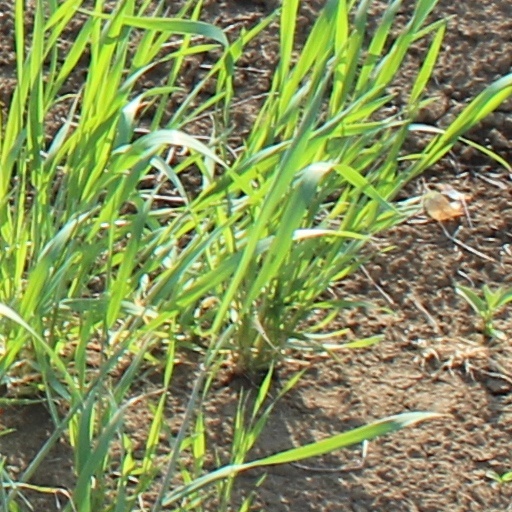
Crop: wheat